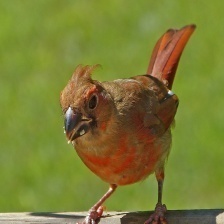
Species: NORTHERN CARDINAL
Scientific name: CARDINALIS CARDINALIS